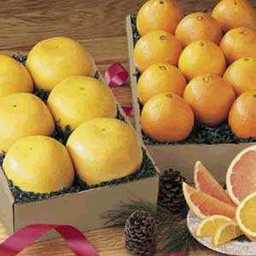
Label: Orange